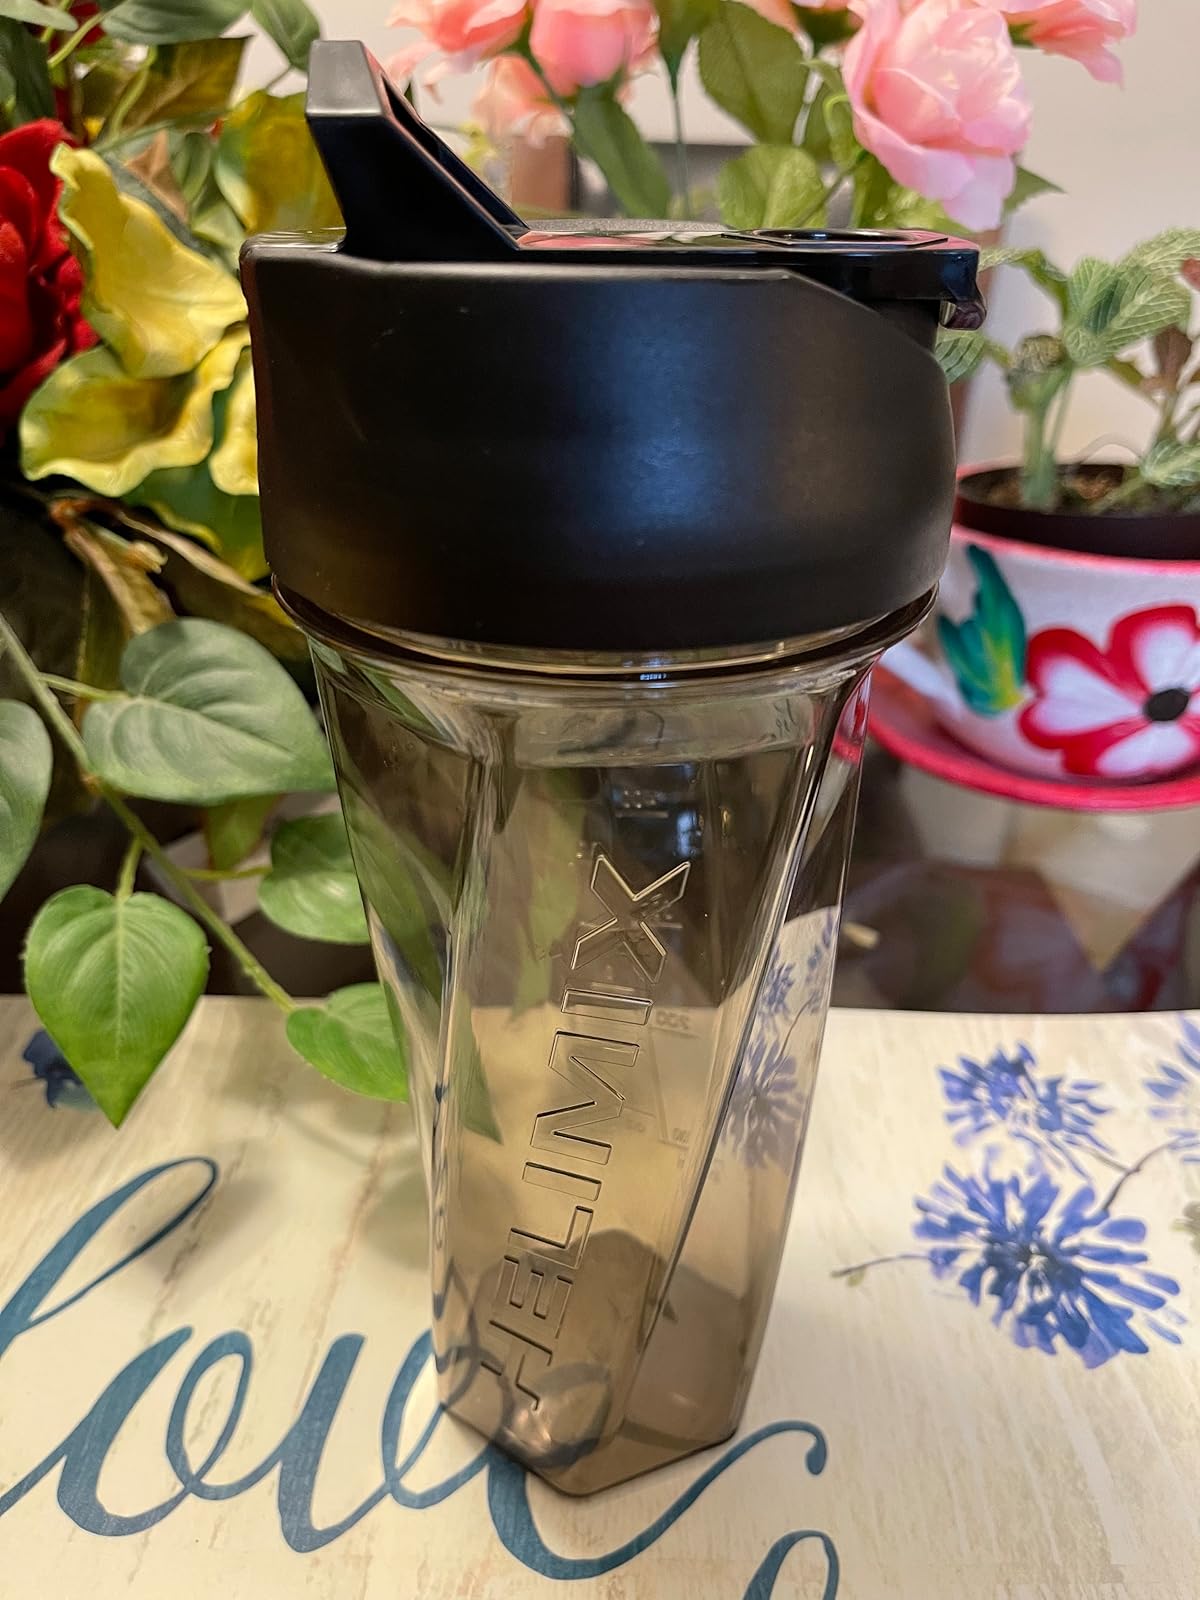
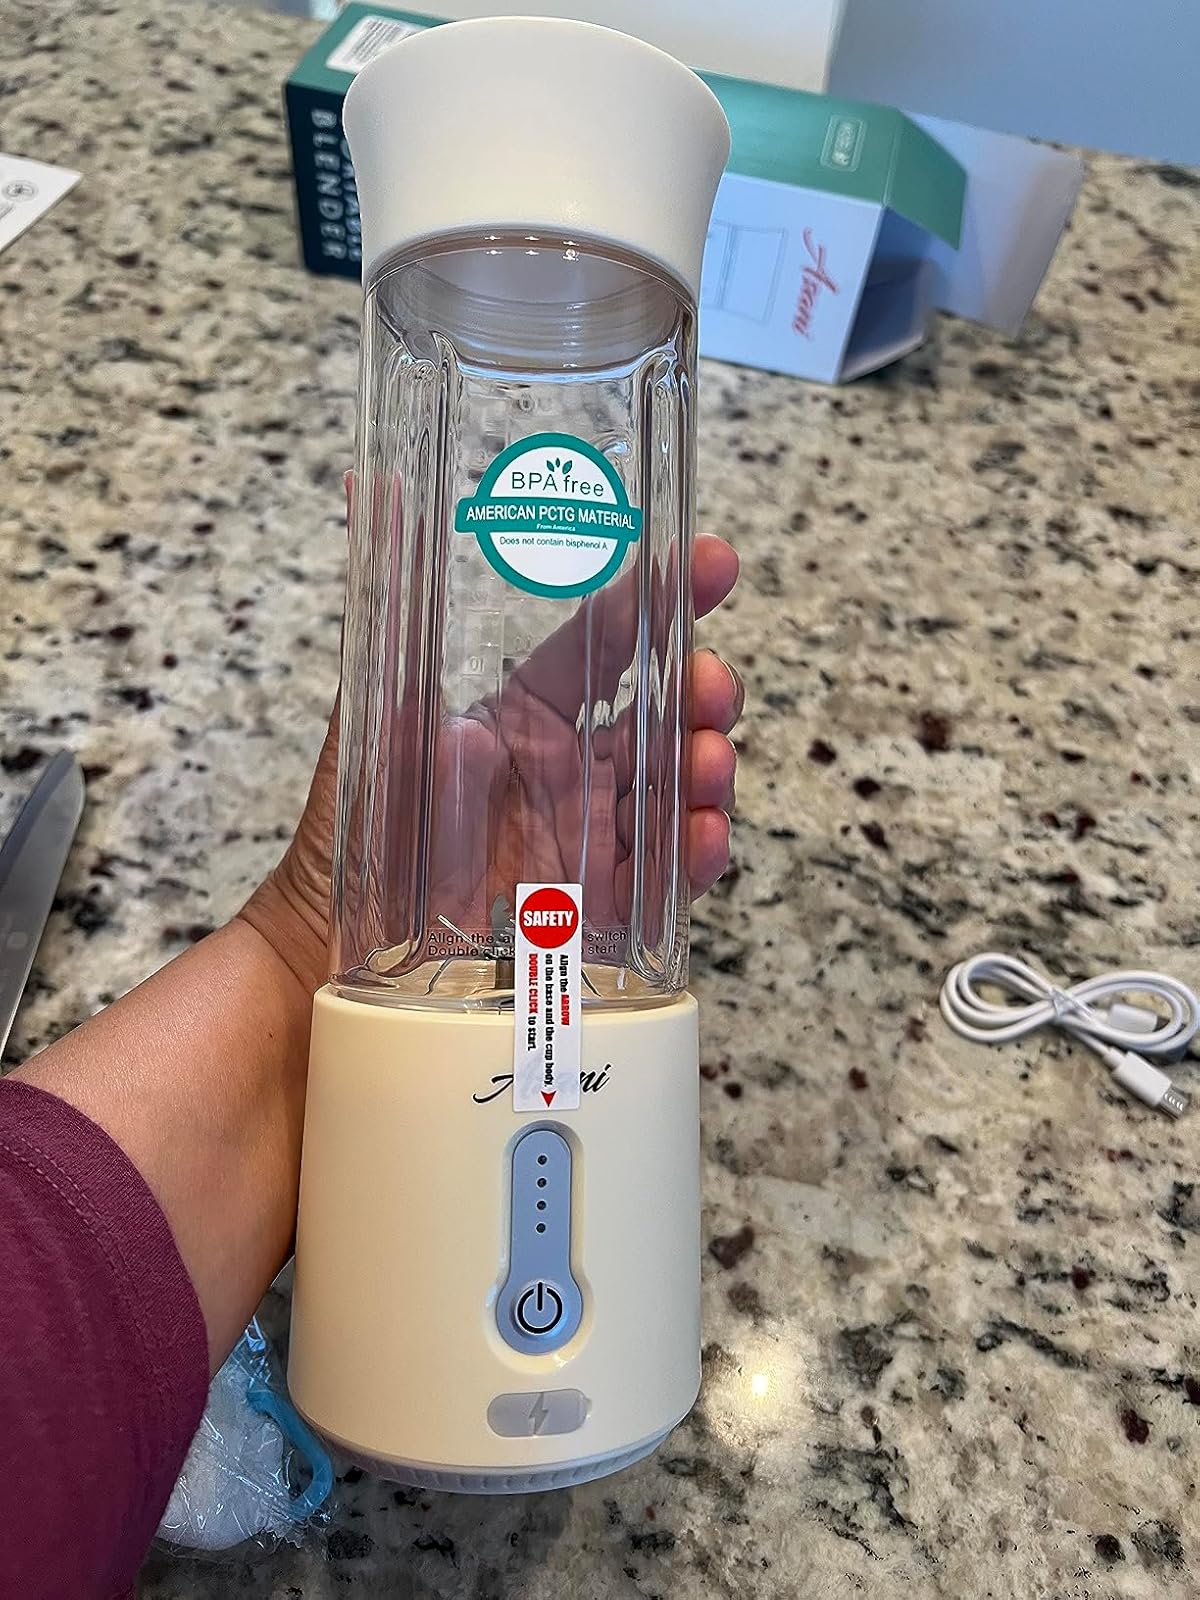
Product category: items_blender
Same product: no